Tarek Yehia

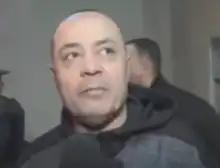
Yehia in 2019

Tarek Mohamed Yehia Abdel Hamid (born 10 September 1961) is an Egyptian former football player and Zamalek former international left winger. He worked as caretaker at Zamalek for many terms.